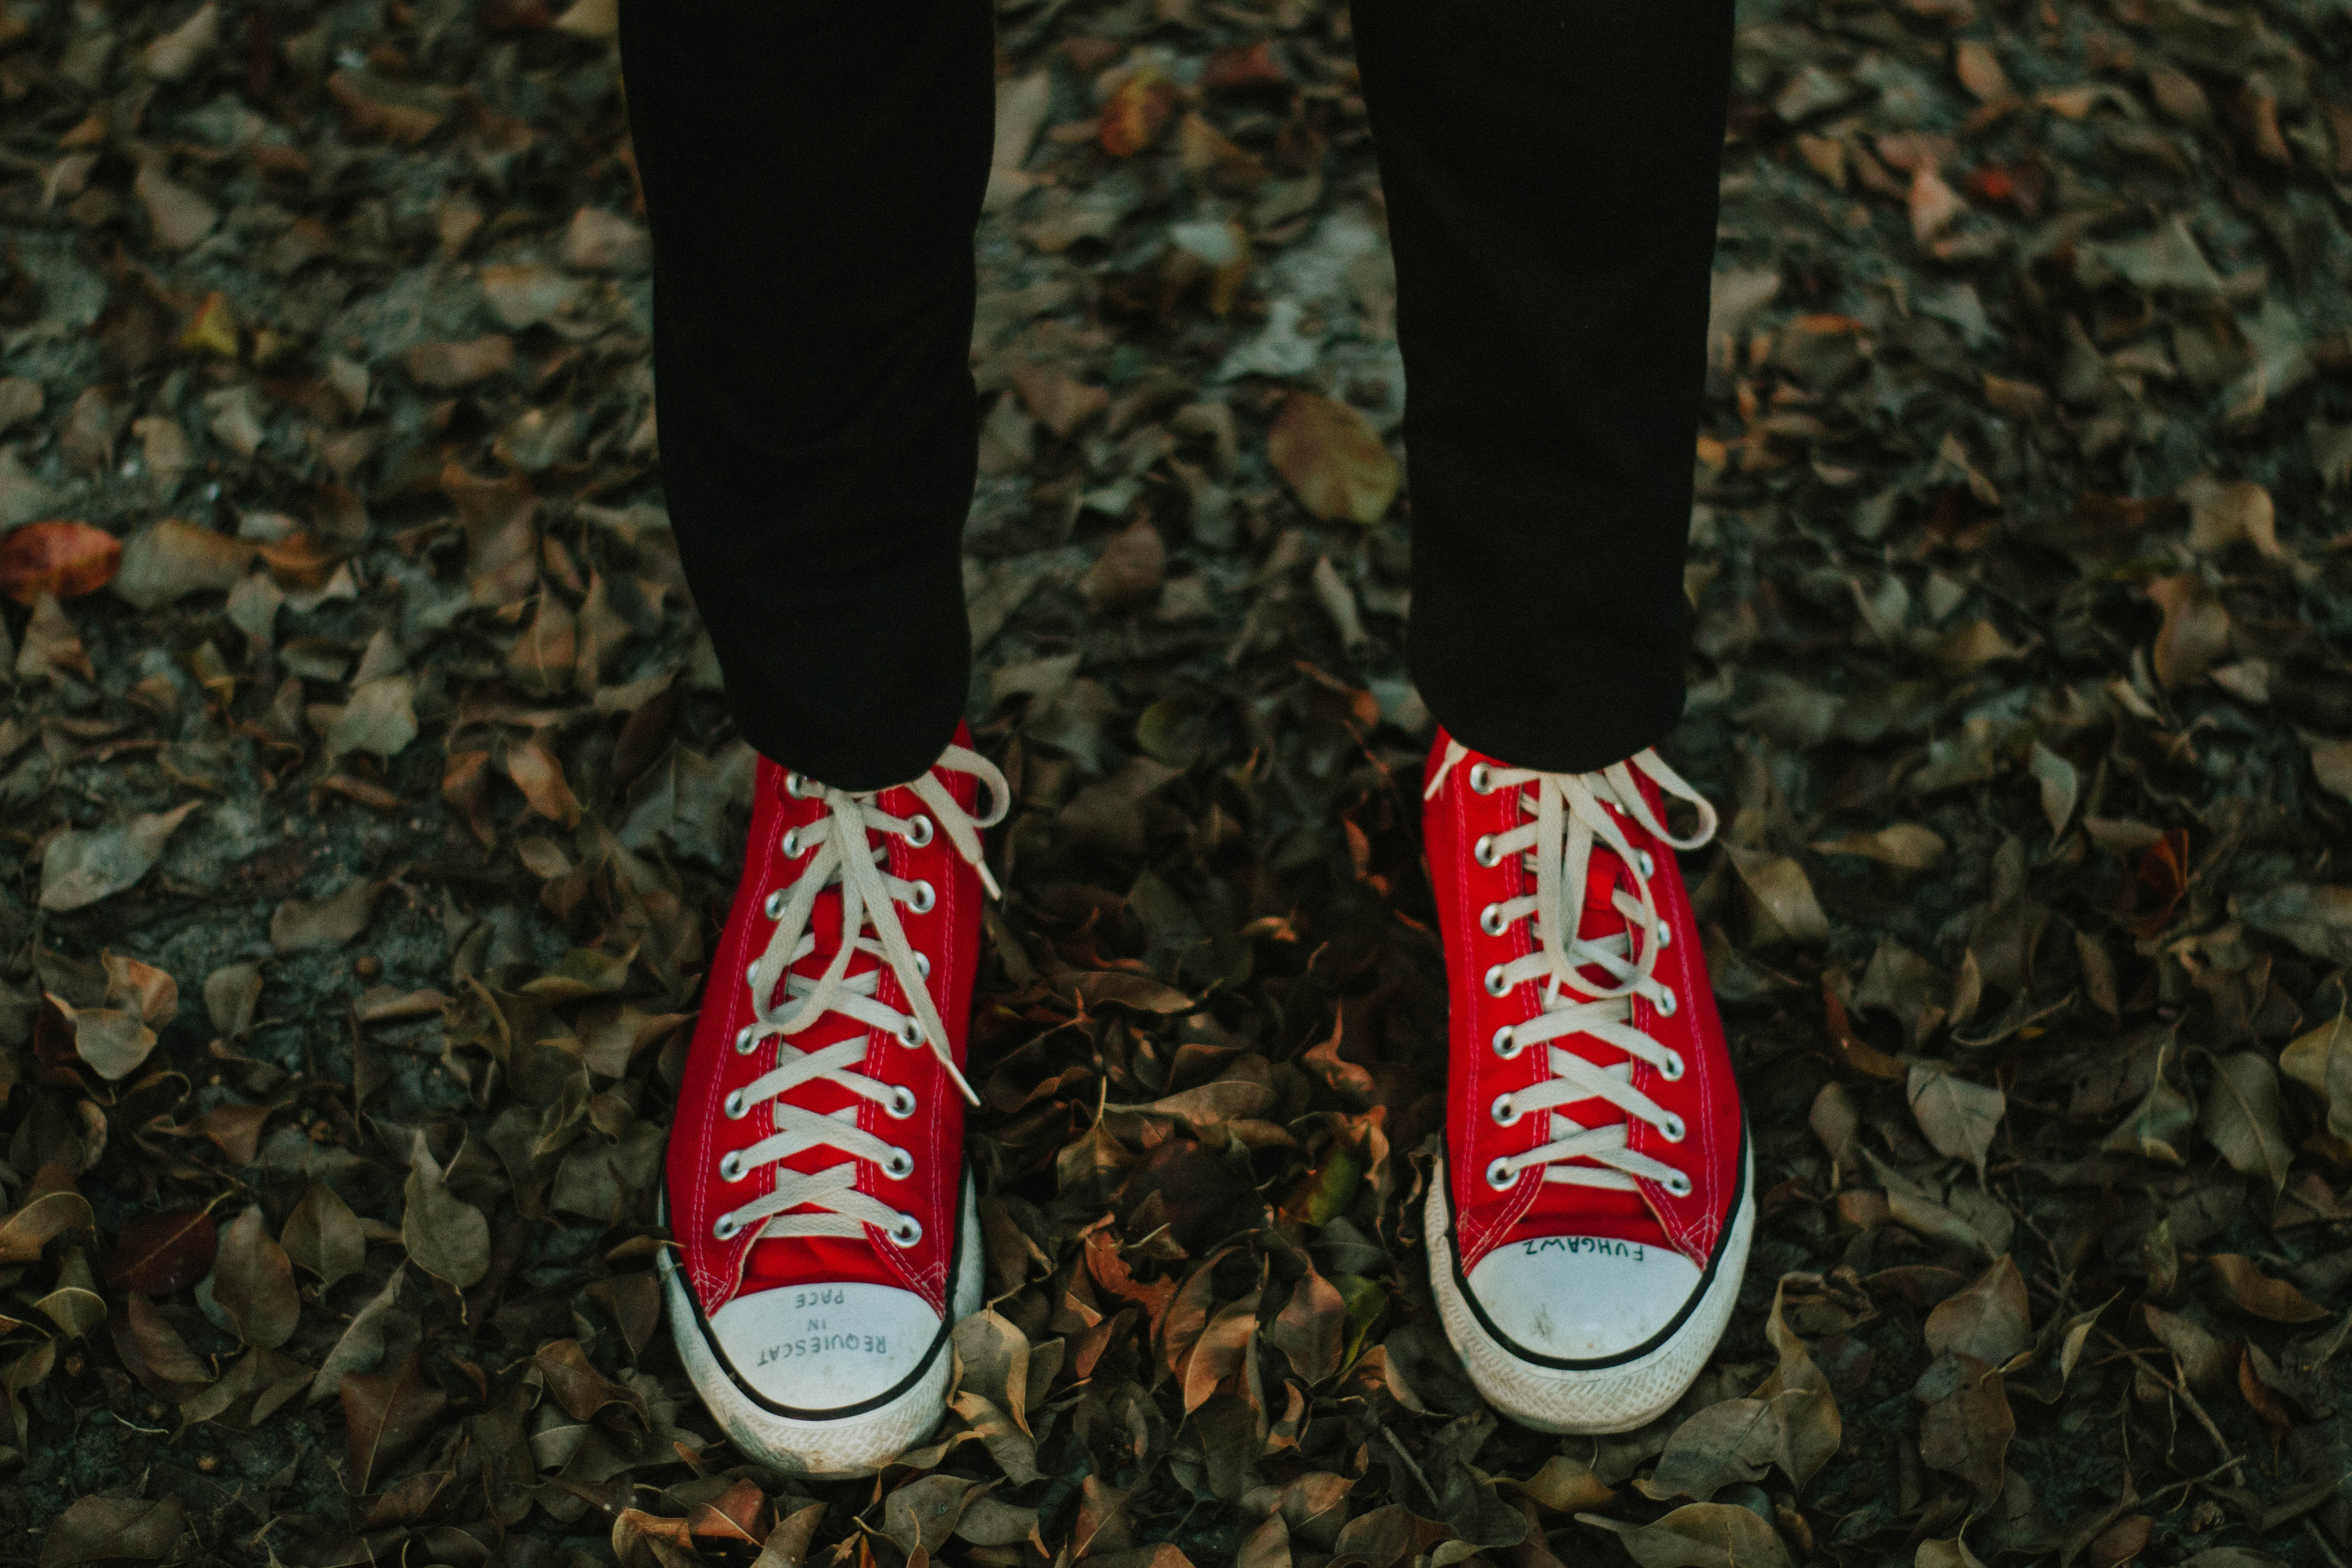
footwear, red, shoe, human leg, Plimsoll shoe, leg, carmine